The Blind Side (film)

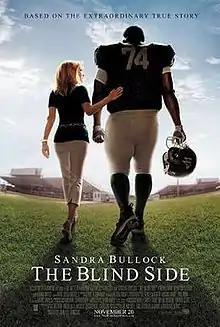
Theatrical release poster

The Blind Side is a 2009 American biographical sports drama film written and directed by John Lee Hancock. Based on the by Michael Lewis, the film tells the story of Michael Oher, a football offensive lineman who overcame an impoverished upbringing to play in the National Football League (NFL) with the help of Leigh Anne and Sean Tuohy. It stars Sandra Bullock as Leigh Anne, Tim McGraw as Sean, and Quinton Aaron as Oher.